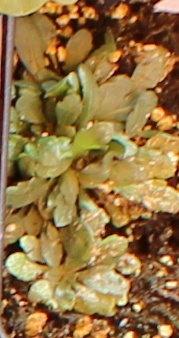
Label: Horseweed